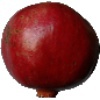
Label: pomegranate